Banat of Craiova

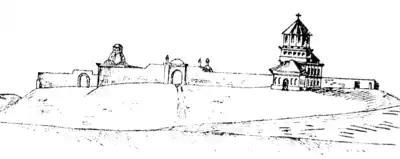
Manor (court) of the dissident Brâncovenești boyars, in Brâncoveni, Romanați County, as drawn by Austrian soldier Friedrich Schwantz von Springfels in 1723

Boyar appeals were largely ignored by Charles, who added Prince of Cisalutanian Wallachia or Imperial Wallachia ("Chesariceasca Valahie") to his list of titles, assigning Steinville to the intermediary position of Supreme Director of Oltenia. The administration was directly organized by a Neo-Acquistic Commission, which answered to the Aulic and War Councils. By August 1717, the Austrians had gained a definitive victory at Belgrade, prompting the Porte to sue for peace. The Treaty of Passarowitz, which was signed on 21 July 1718, recognized Oltenia as an Austrian fief, under "uti possidetis". Negotiations were stalled when the Porte instructed its delegates not to admit that Oltenia had been conquered ("under a kind of occupation" was the preferred formula); Austria reacted by bribing Ottoman officials, as well Dutchman Nicolas Theyls and other arbiters, until consensus could finally sway in their favor.